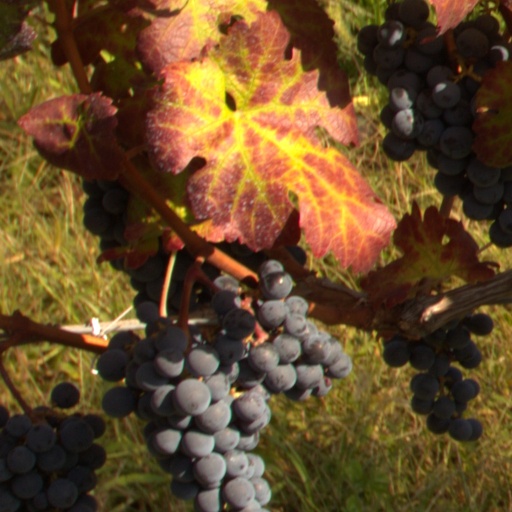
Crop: grape